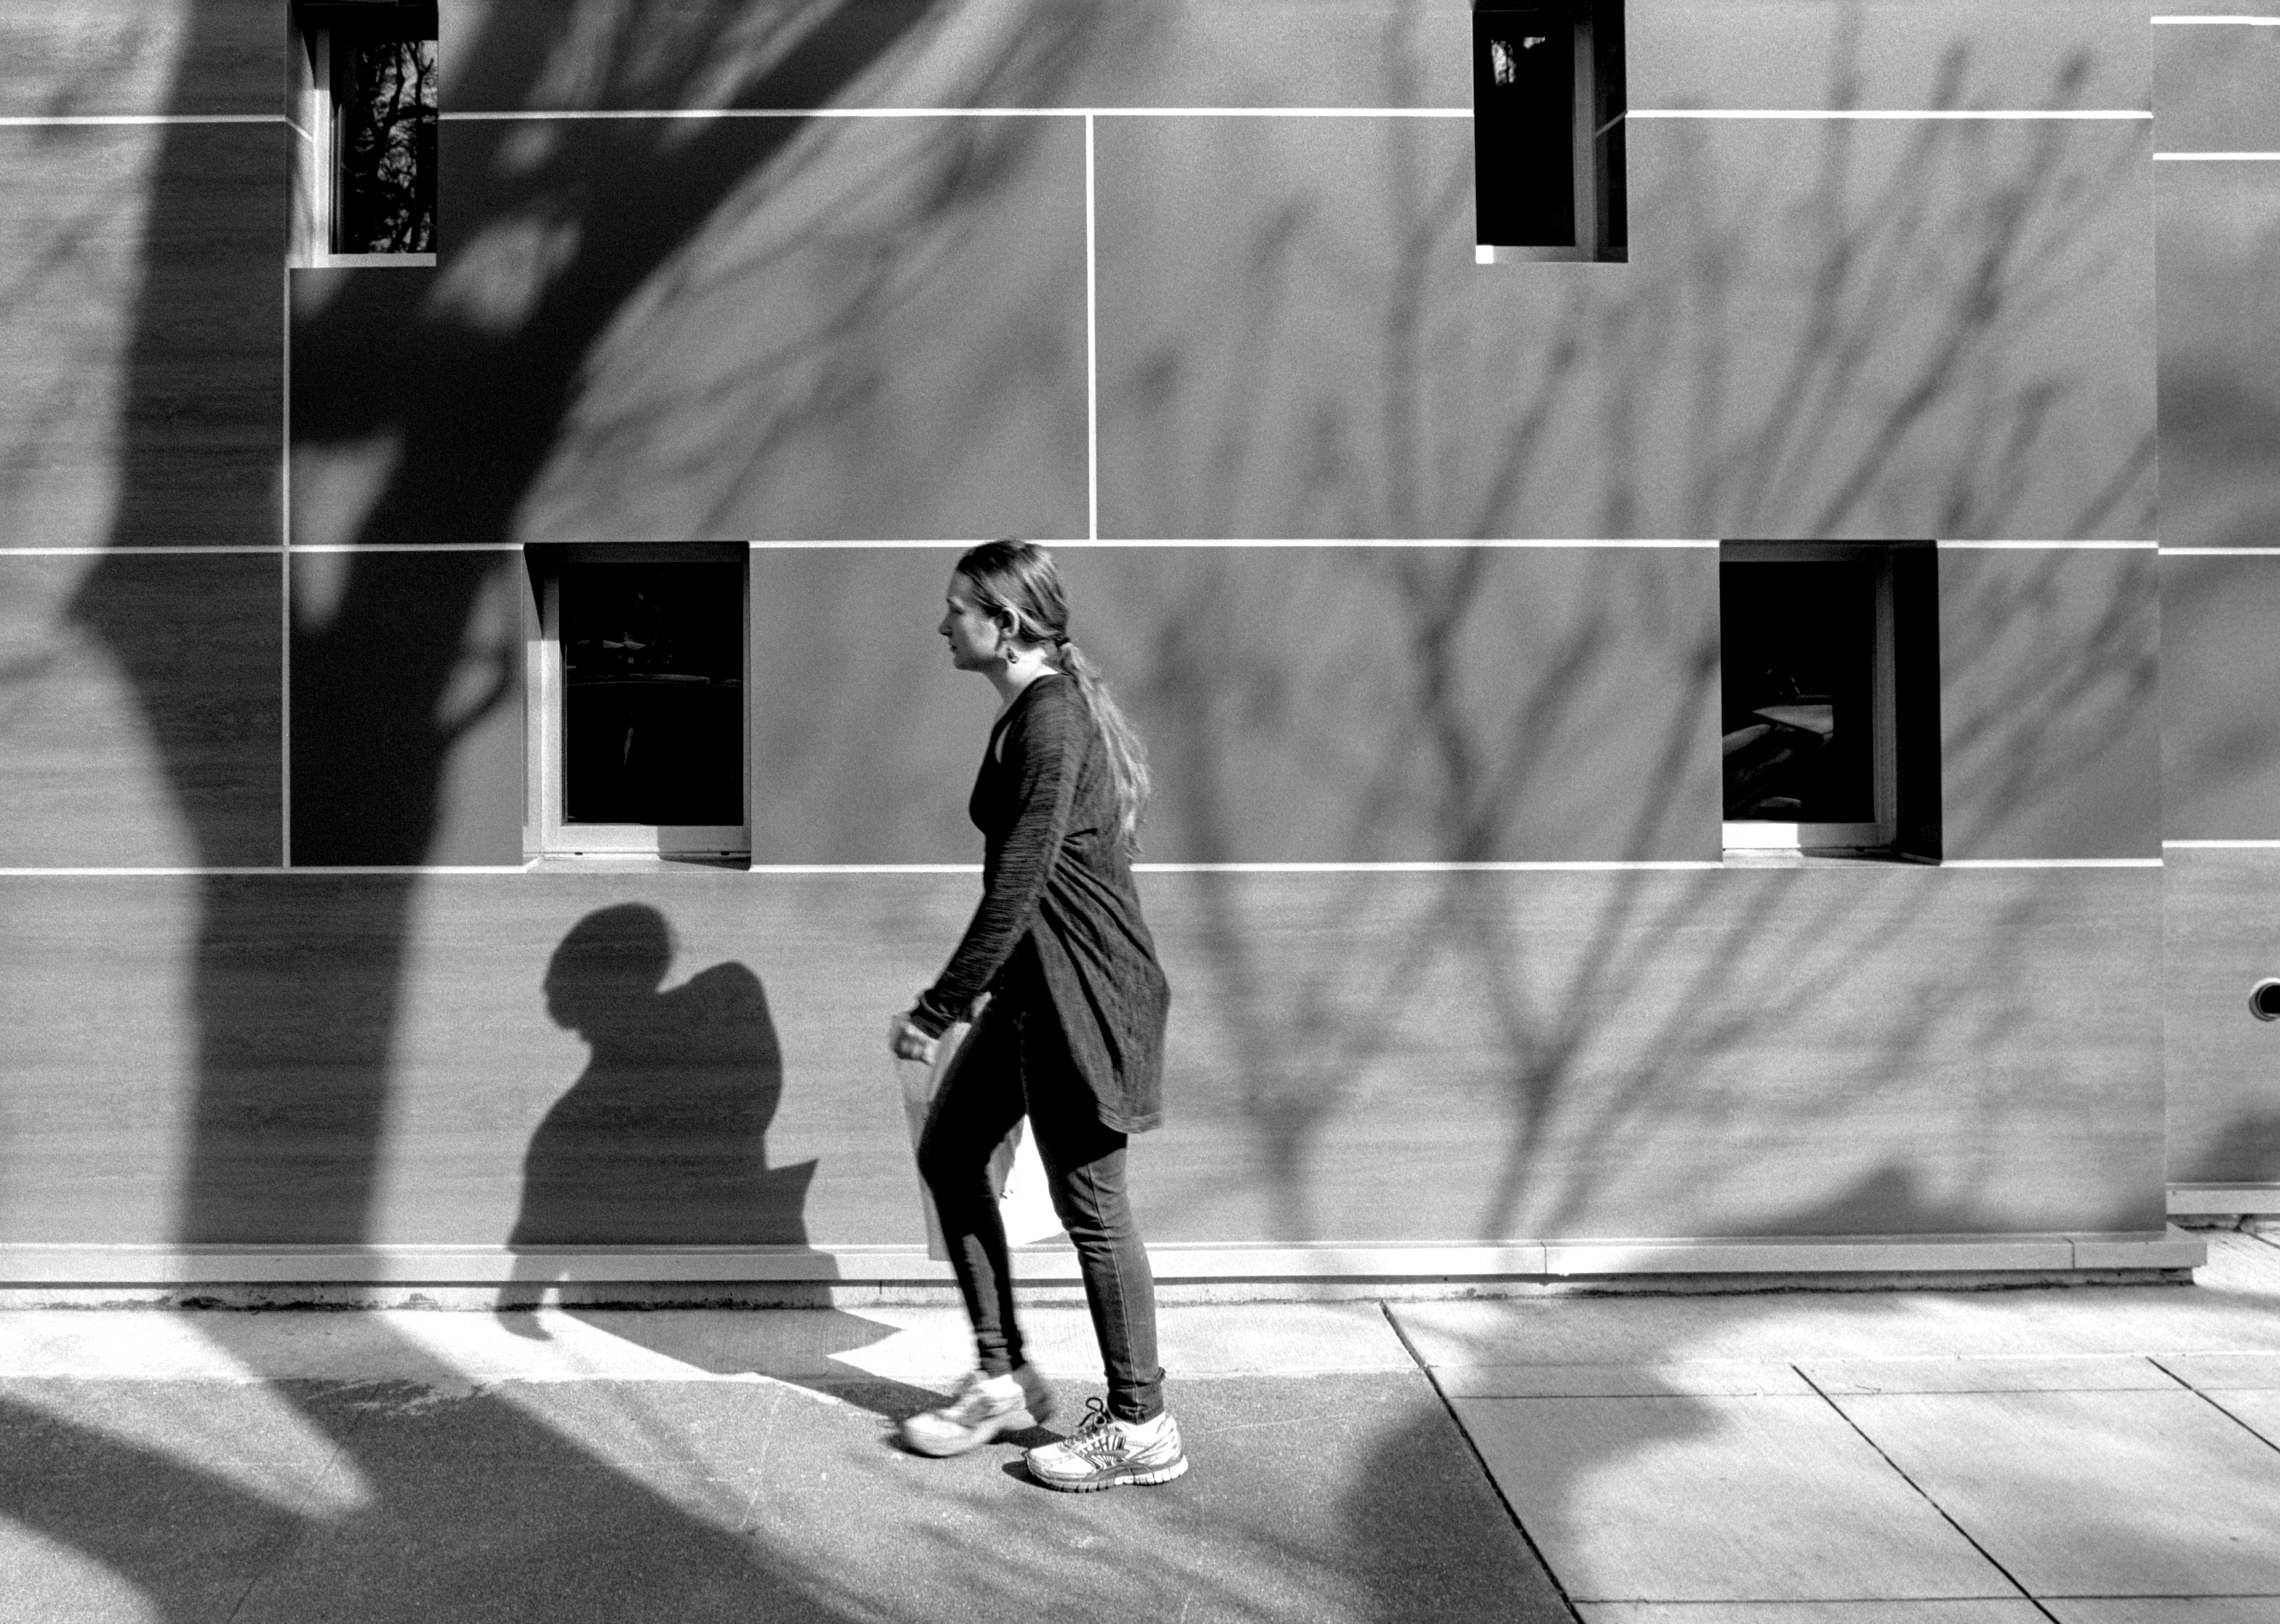
walking, black and white, woman, white, photography, sidewalk, film, black, monochrome, shadows, 35mm, photograph, kodak, image, tmax100, monochrome photography, film noir